Dirty Beautiful

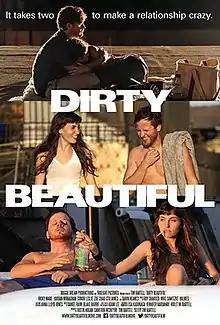
Film poster

Dirty Beautiful is a 2015 romantic comedy-drama film written and directed by Tim Bartell. Starring Ricky Mabe and Jordan Monaghan, it depicts the relationship between a struggling writer (Mabe) and a troubled young woman (Monaghan). The film premiered at the Cinequest Film Festival on February 28, 2015, and was distributed by Indie Rights.